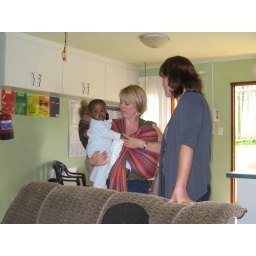
At the baby house - a little boy who took to Liz (Isaac is in the sling)